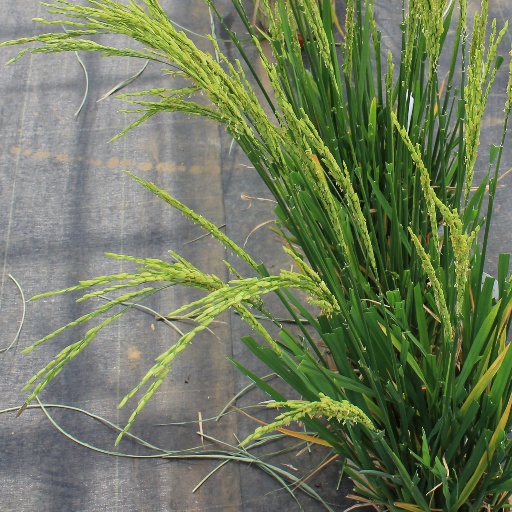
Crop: rice